Redmi K60

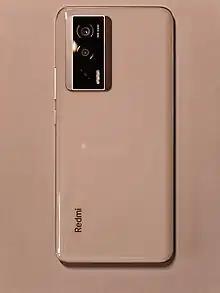

The front of the Redmi K60, K60 Pro and Poco F5 Pro is made of Gorilla Glass 5, while the front of the Redmi K60E is made of Gorilla Glass Victus. The frame is made of polycarbonate. The back is made of glass, artificial leather on the Redmi K60 in Plain Blue, or artificial leather with glass strips on the Redmi K60 Pro Champion Performance Edition (the special edition of the Redmi K60 Pro).